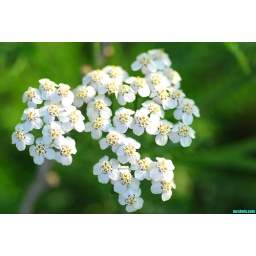
delicate little white flowers florishing in the sand dunes